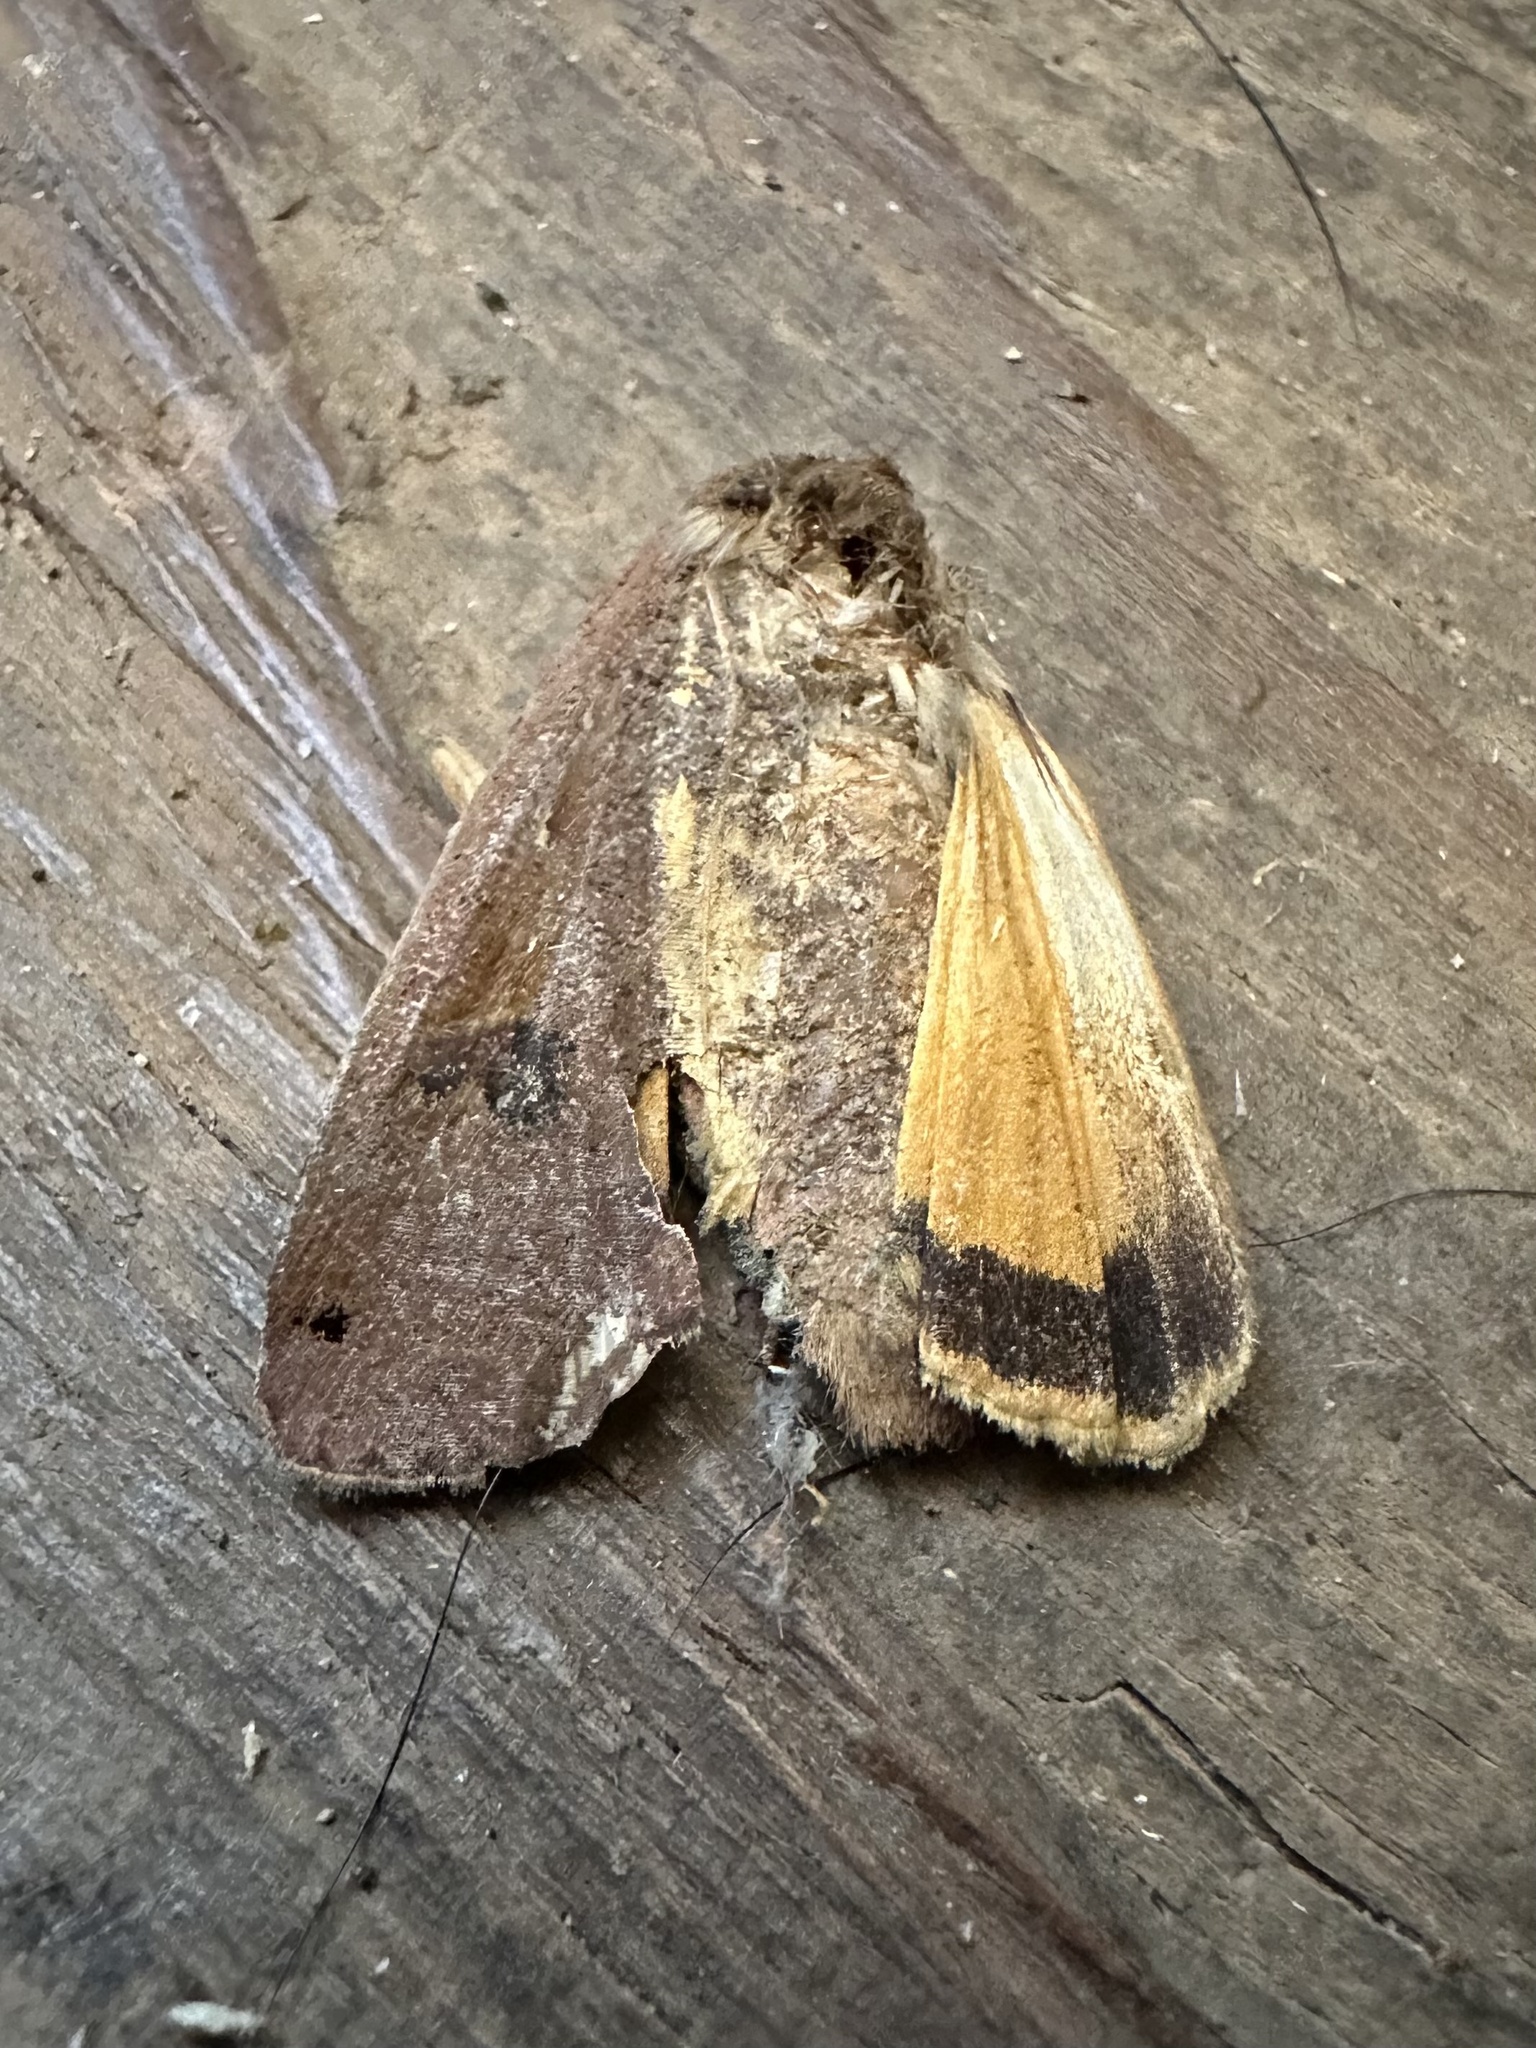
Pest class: cutworms